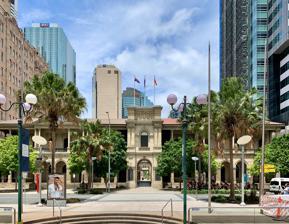
Building: General Post Office, Brisbane
Country: Australia
Year built: 1872
Heritage-listed post office in Brisbane, Queensland General Post Office Brisbane General Post Office, Brisbane, 2020 Alternative names GPO General information Type Post Office Architectural style Neoclassical architecture Location Brisbane central business district Address 261 Queen Street, Brisbane Current tenants Australia Post Construction started 1871 Inaugurated 28 September 1872 Owner Australia Post Height 50 feet (15 m) Technical details Structural system Brick and stone Floor count 2 Design and construction Architect(s) F. G. D. Stanley Main contractor John Petrie References General Post Office History [usurped] The General Post Office (GPO) in Brisbane , Queensland , Australia, is a heritage-listed building located at 261 Queen Street . Originally constructed in 1872, it was extended through to Elizabeth Street in 1908. The GPO remains in use by the Australia Post today. Opposite the GPO is the Post Office Square . History Architectural plans for the Brisbane GPO, 1872 The first full-time postmaster in Brisbane was J. E. Barney, appointed in 1852. In 1862, Thomas Lodge Murray Prior became the first Postmaster-General for the state of Queensland. Initially, postal services operated from a small convict-era building, which was inconveniently distant from the telegraph office. The Postmaster-General selected a centrally located half-hectare site for the new post office. The GPO in 1931 The building previously located at the Queen Street site, which once housed women convicts, was demolished in 1871. Freestone and bricks were sourced locally for the construction. The GPO officially opened on 28 September 1872. In 1873, the Queensland Museum was housed in the General Post Office building until it moved to the William Street building in 1879. That same year, a second wing constructed by John Petrie was completed, allowing the telegraph office to relocate to the GPO, much to the satisfaction of business customers The building features deep verandahs and high ceilings. A clock mounted in the pediment above the main entrance was once illuminated by a gas-powered light, later replaced by a smaller electric clock. In 1892, the first typewriter used in any Australian post office was introduced at the GPO. Stamps and money orders were once available to customers through windows outside the building, which are now closed. The building has been listed on the Brisbane City Council Heritage Register . Gallery View of the ANZAC Square , Post Office Square , and the General Post Office, as seen from the Sofitel Hotel . View from Brisbane GPO - showing the Post Office Square, Sofitel Hotel, and Central Station General Post Office, Brisbane, as seen from the Post Office Square. General Post Office, as seen from the Post Office Square. See also Other General Post Offices References